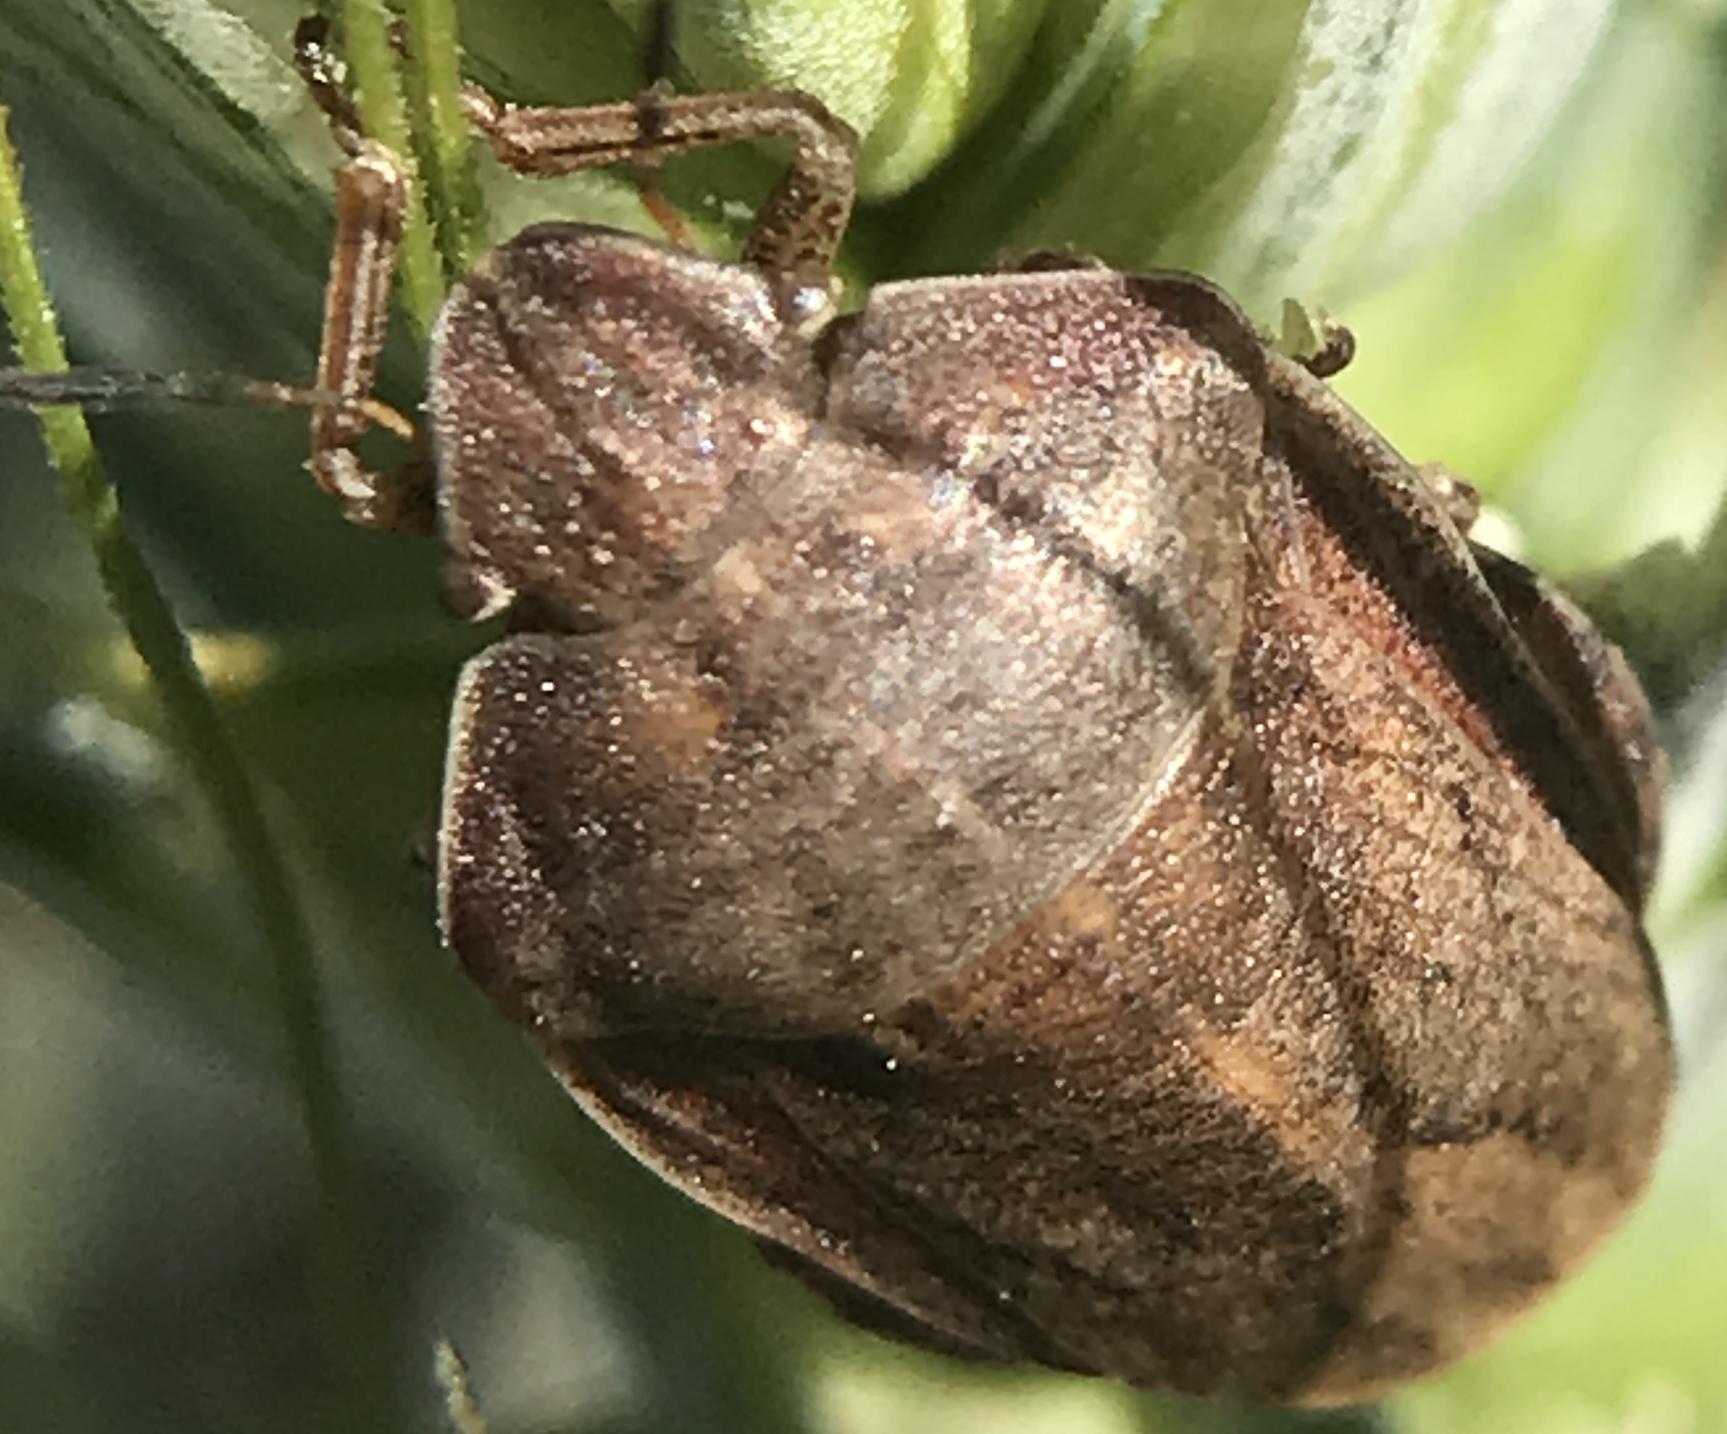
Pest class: occasional_pest